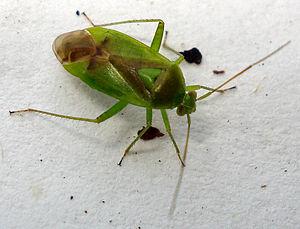
Neolygus viridis est une petite espèce d'insectes hétéroptères, une punaise de la famille des Miridae.